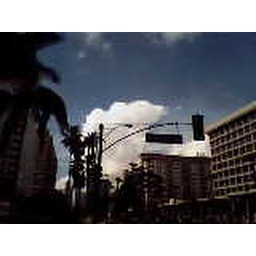
waiting for the bus, took some cloud pics. clouds in long beach not as interesting as clouds in los angeles.